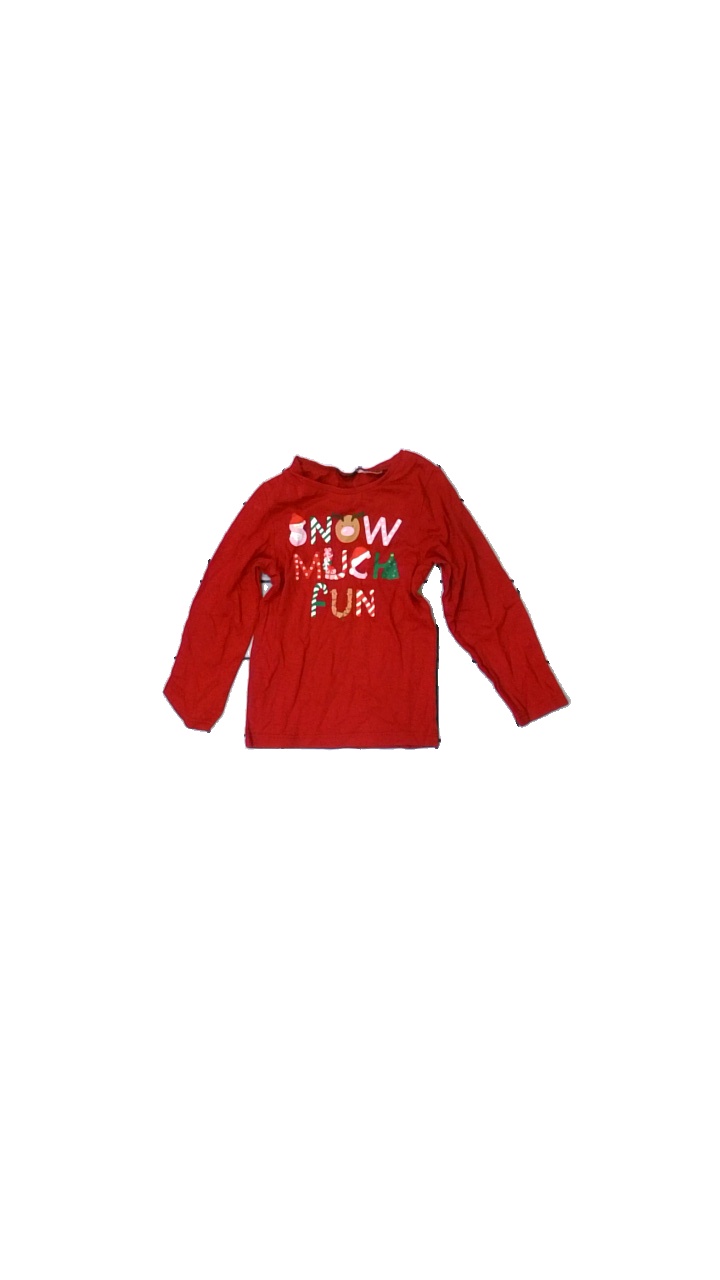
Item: Top (Children)
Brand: Missing
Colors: Red
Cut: Regular
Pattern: Logo print
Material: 100% cotton
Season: Winter
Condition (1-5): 4
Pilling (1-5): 4
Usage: Reuse
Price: <50